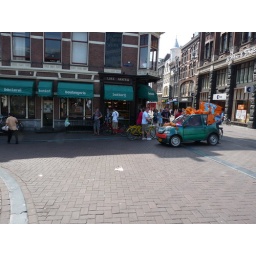
Small green car bedecked in orange decorations to support the Netherlands football team, which played in the World Cup 2010 final.